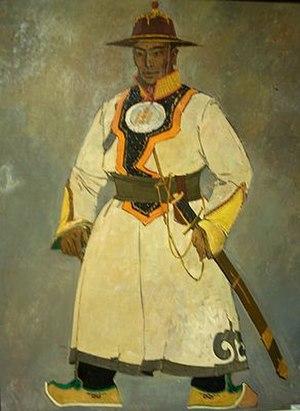
Le génocide des Dzoungars est l'extermination de masse du peuple mongol et bouddhiste des Dzoungars par la dynastie Qing, qui règne alors sur la Chine. L'empereur Qianlong ordonne le génocide suite à la rébellion de 1755 du chef Dzoungar Amursana contre la domination Qing, alors que ce dernier avait aidé les Quing à conquérir le Khanat dzoungar. Le génocide est perpétré par les généraux de l'armée Qing envoyé écraser la révolte des Dzoungars, avec l'aide de leurs alliés ouïghours, des vassaux des Dzoungars entré en révolte contre leurs maitres.
Amoursana est un taishi des Oïrats-Khoid, qui occupa la Dzoungarie et l'Altishahr, jusqu'à ce que ces habitants soient défaits par les Mandchous de la Dynastie Qing, en 1755, sous le règne de l'Empereur Qianlong. Amoursana est défait par le Mongol khalkha Chingünjav.